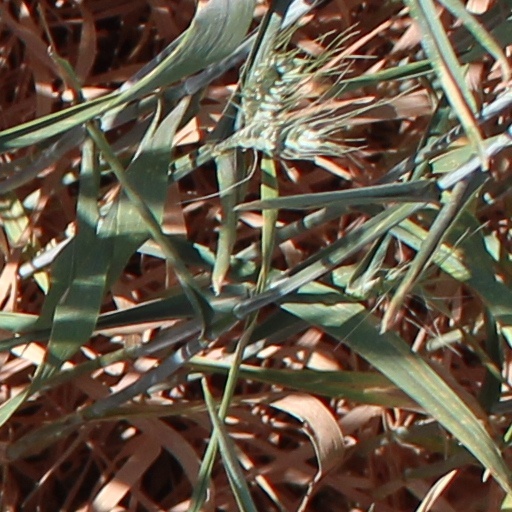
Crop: wheat